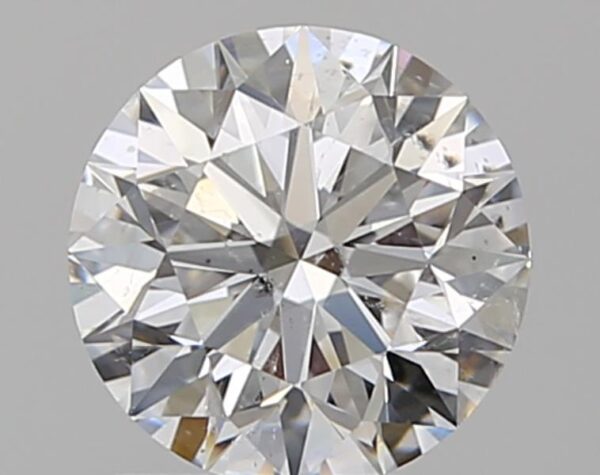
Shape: round
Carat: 0.91
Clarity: SI2
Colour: E
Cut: EX
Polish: EX
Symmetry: EX
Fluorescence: N
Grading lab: GIA
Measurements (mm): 6.16 x 6.19 x 3.88